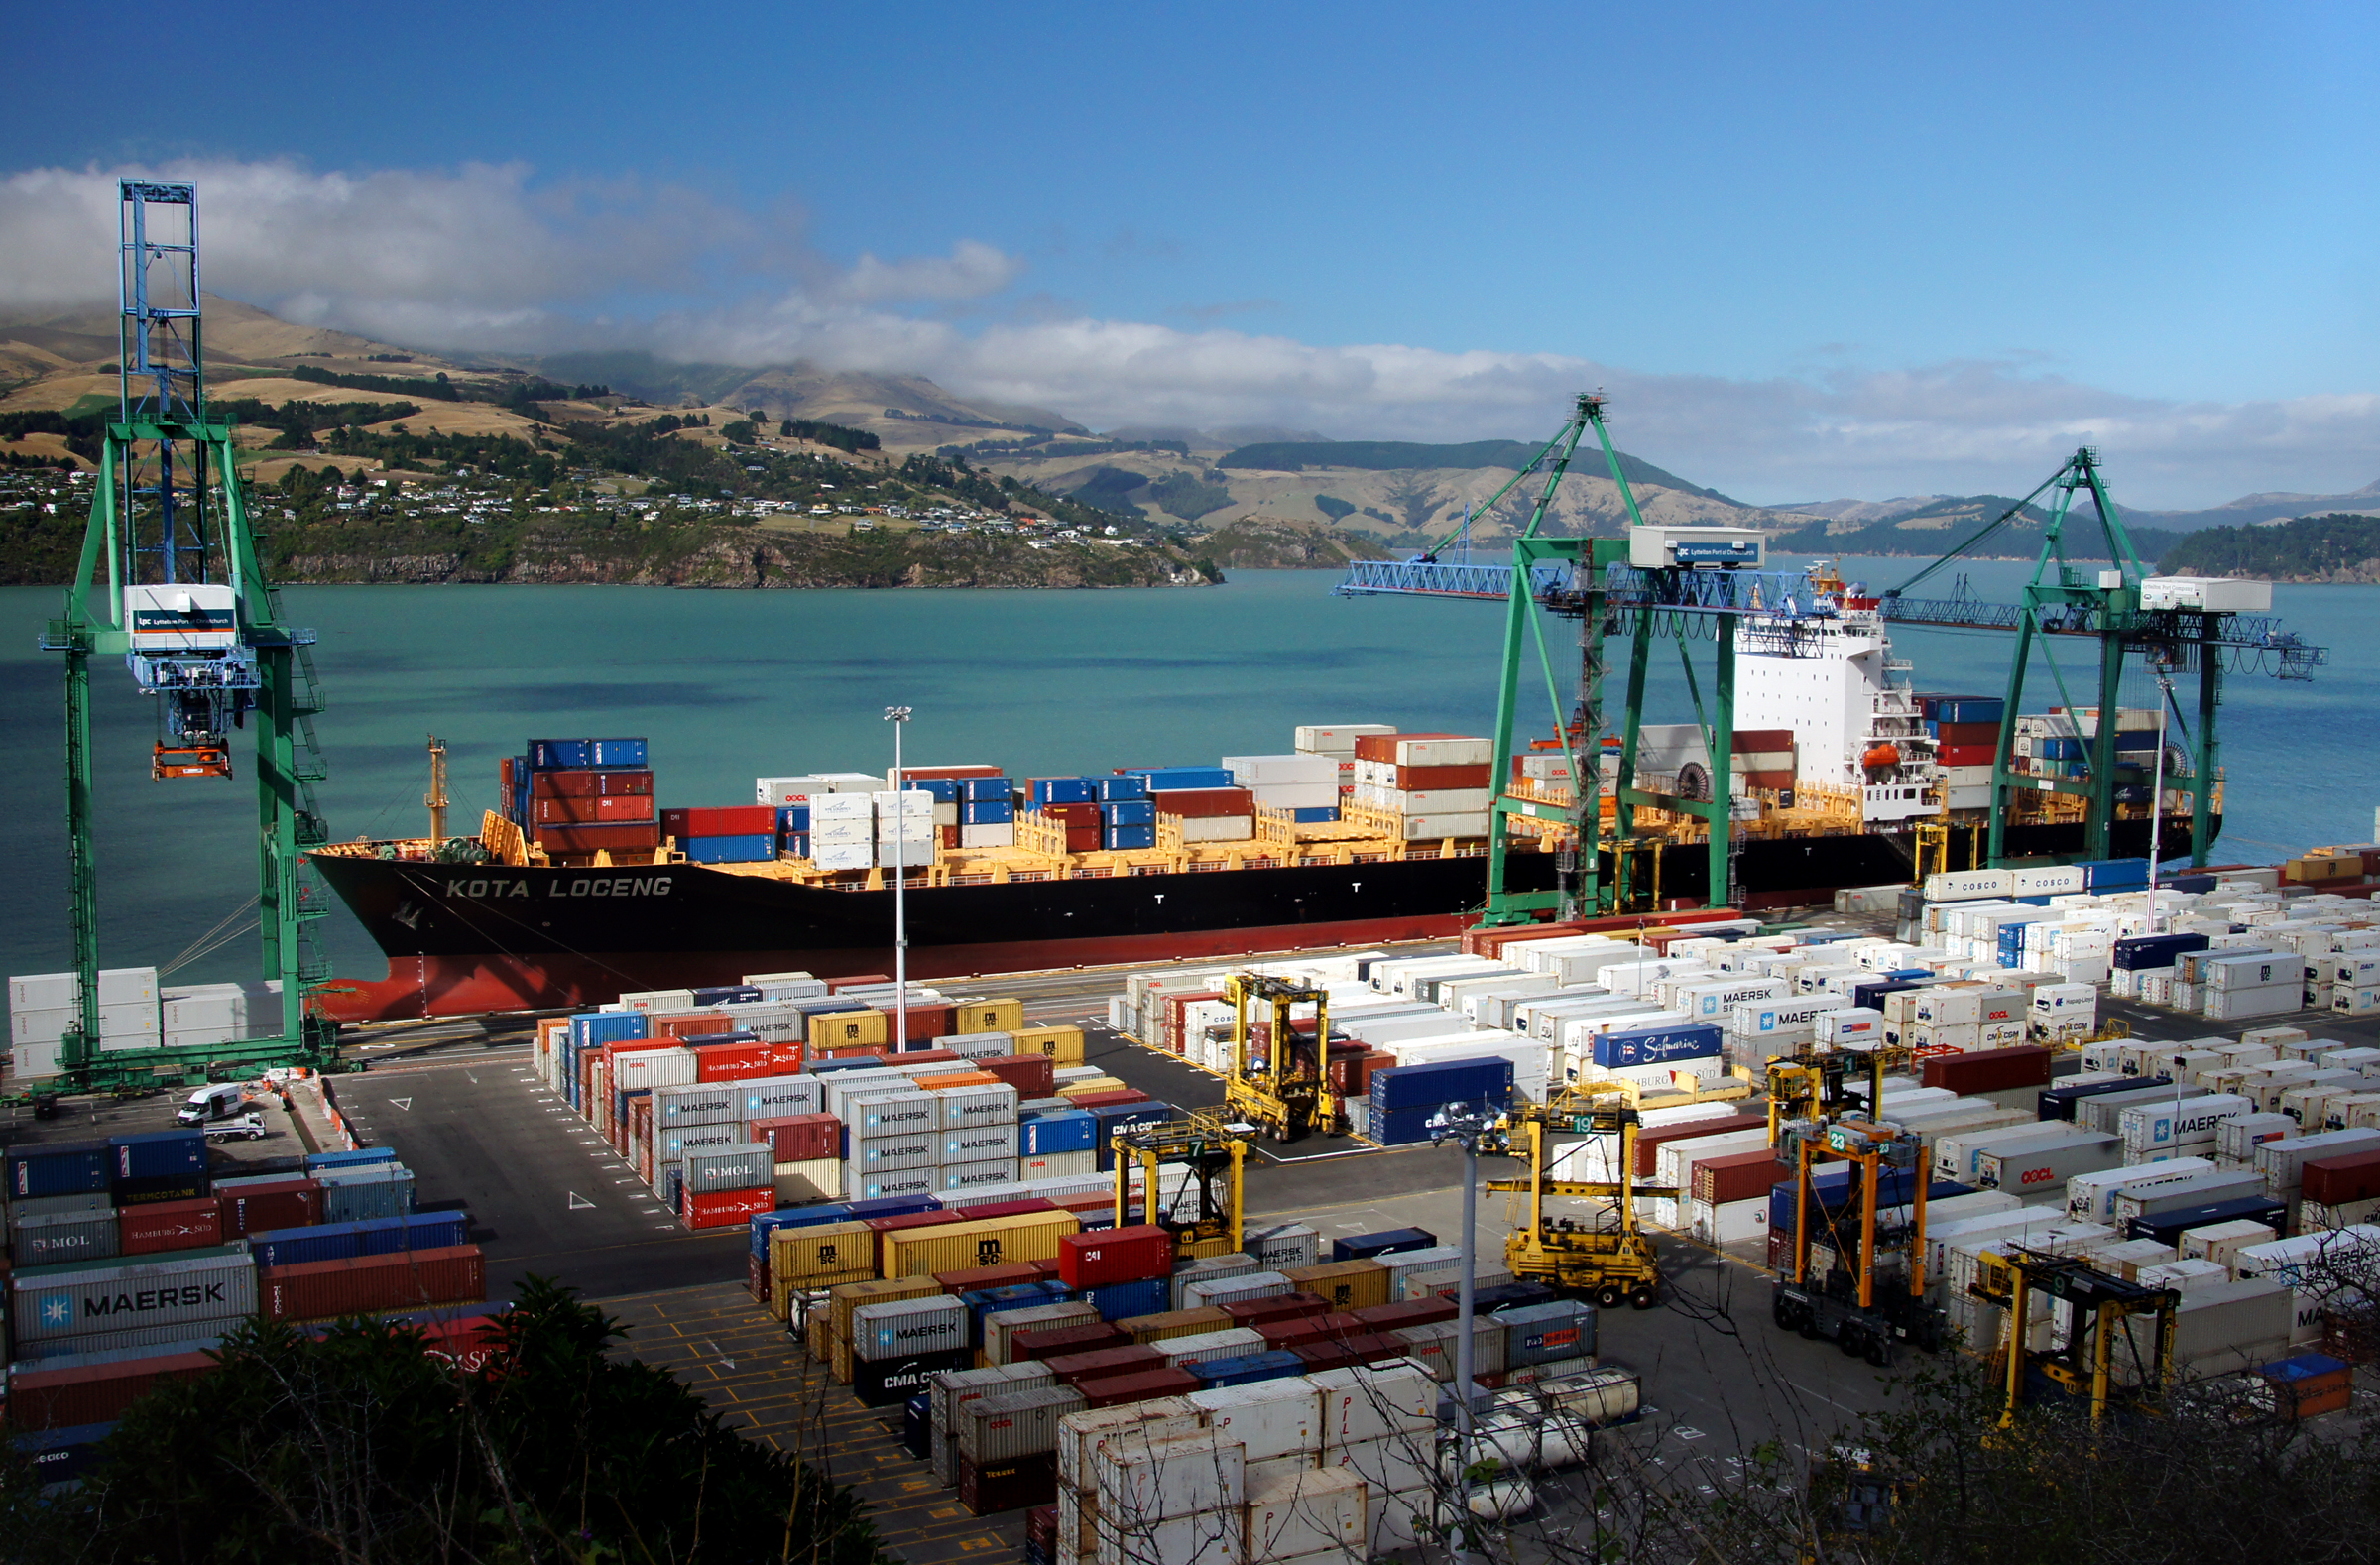
sea, coast, ocean, dock, boat, ship, transport, vehicle, harbor, port, cargo ship, waterway, ferry, publicdomain, infrastructure, ships, cargo, shipping, portlyttleton, containership, dockside, watercraft, sonydslra580, shippingcontainers, tamron18270mmpzd, kotalocengvessel, container ship, fishing vessel, freight transport